Battle of Yangxia

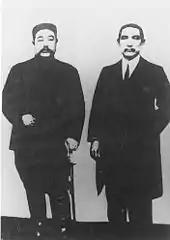
Li Yuanhong and Sun Yat-sen in Wuchang in April 1912 after the Xinhai Revolution had succeeded in toppling the Qing dynasty.

On November 21 the Qing armies launched their invasion of Hanyang. One force bypassed the revolutionaries' defense by striking from Xiaogan further to the west. The two sides clashed at Sanyanqiao. On November 22 another Qing force managed to cross the Han River from Hankou and eventually captured the strategic heights in Hanyang. The revolutionaries twice sent reinforcements from Wuchang across the Yangtze River to Hanyang but suffered heavy casualties en route. Another group of revolutionaries in Wuchang planned to cross the Yangtze River to Hankou and then attack Liujiamiao behind Qing lines, but the commander of this group was drunk and did not join the assault force, which faced heavy Qing artillery barrages from the opposite bank and could not land. The Hunan reinforcements were so disgusted by what they perceived as efforts by the Hubei revolutionaries to preserve their strength, that they left the front lines and returned to Hunan, despite efforts by Li Yuanhong to clarify the misunderstanding. After seven days and nights of fierce house-to-house combat, the Qing forces gradually fought their way into the city center, capturing the Hanyang munitions factory and the revolutionaries' artillery positions on Guishan. On November 27, the revolutionaries retreated from Hanyang. Over 3,300 revolutionary fighters and residents died defending Hanyang.